Barbara Denis de Vitré

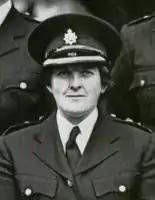
HMI Inspector Denis de Vitré

Barbara Denis de Vitré OBE (6 November 1905 – 8 August 1960) was a British police officer who rose to be the highest ranking in Britain as women became accepted members of the British police.